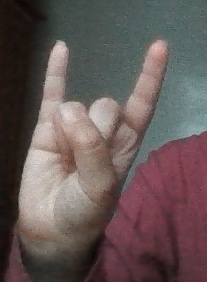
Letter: la